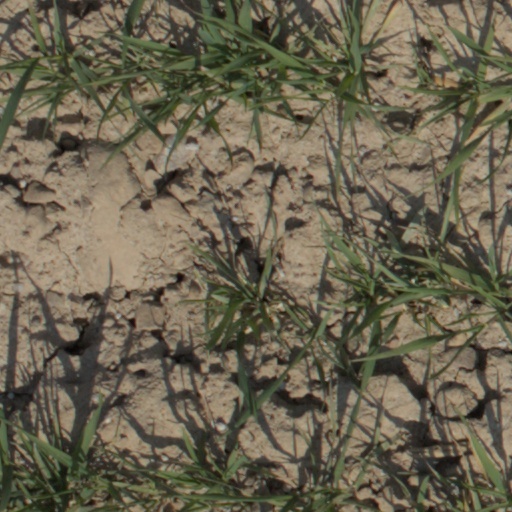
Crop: wheat